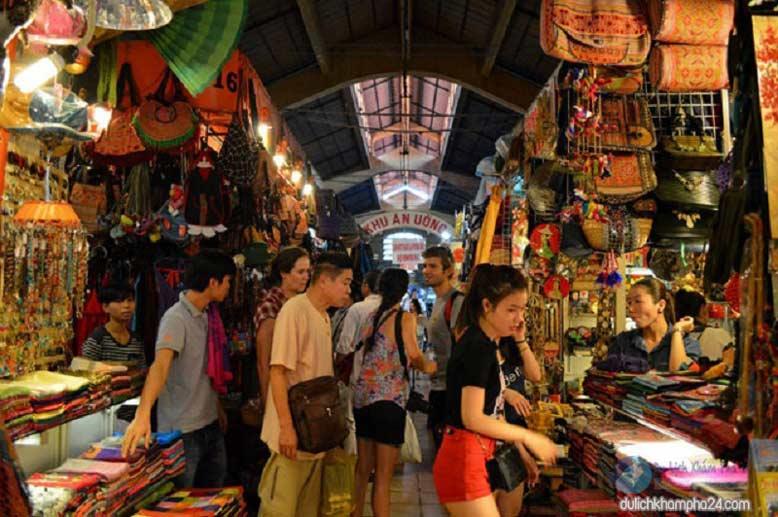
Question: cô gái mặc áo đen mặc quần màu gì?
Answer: màu đỏ